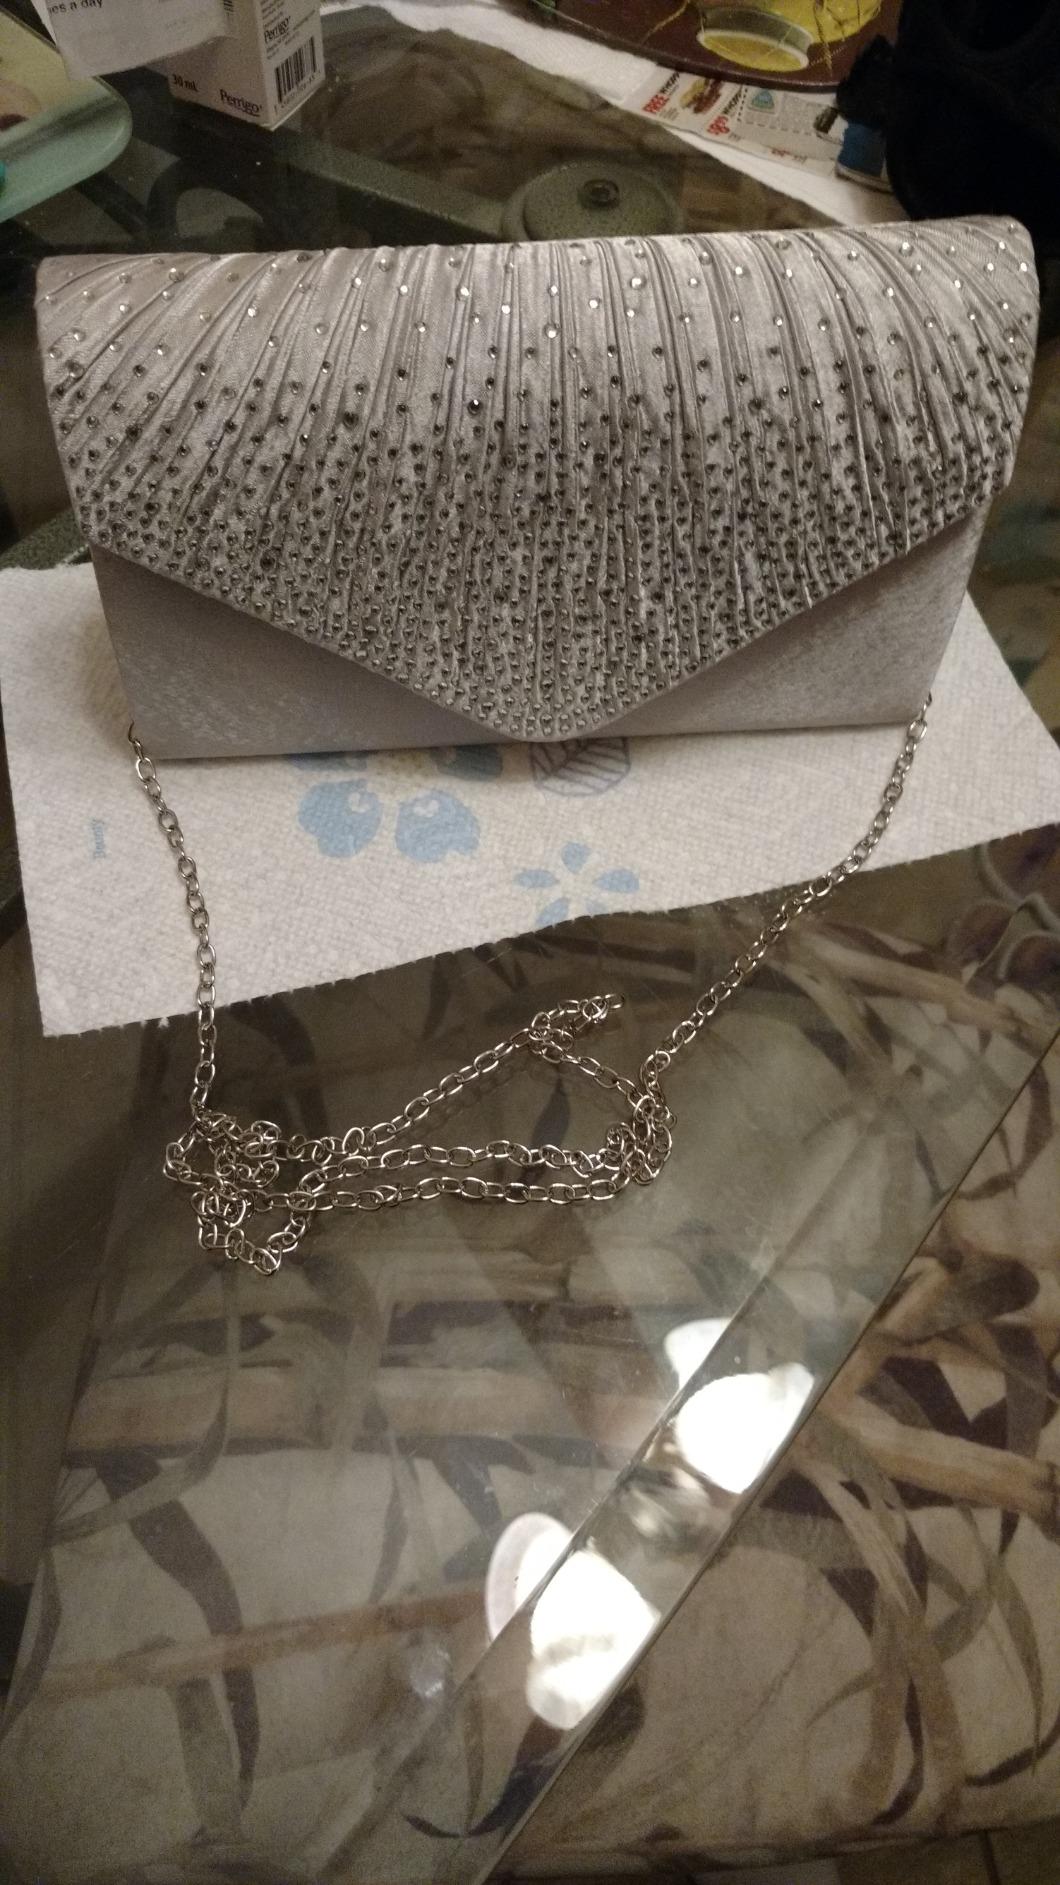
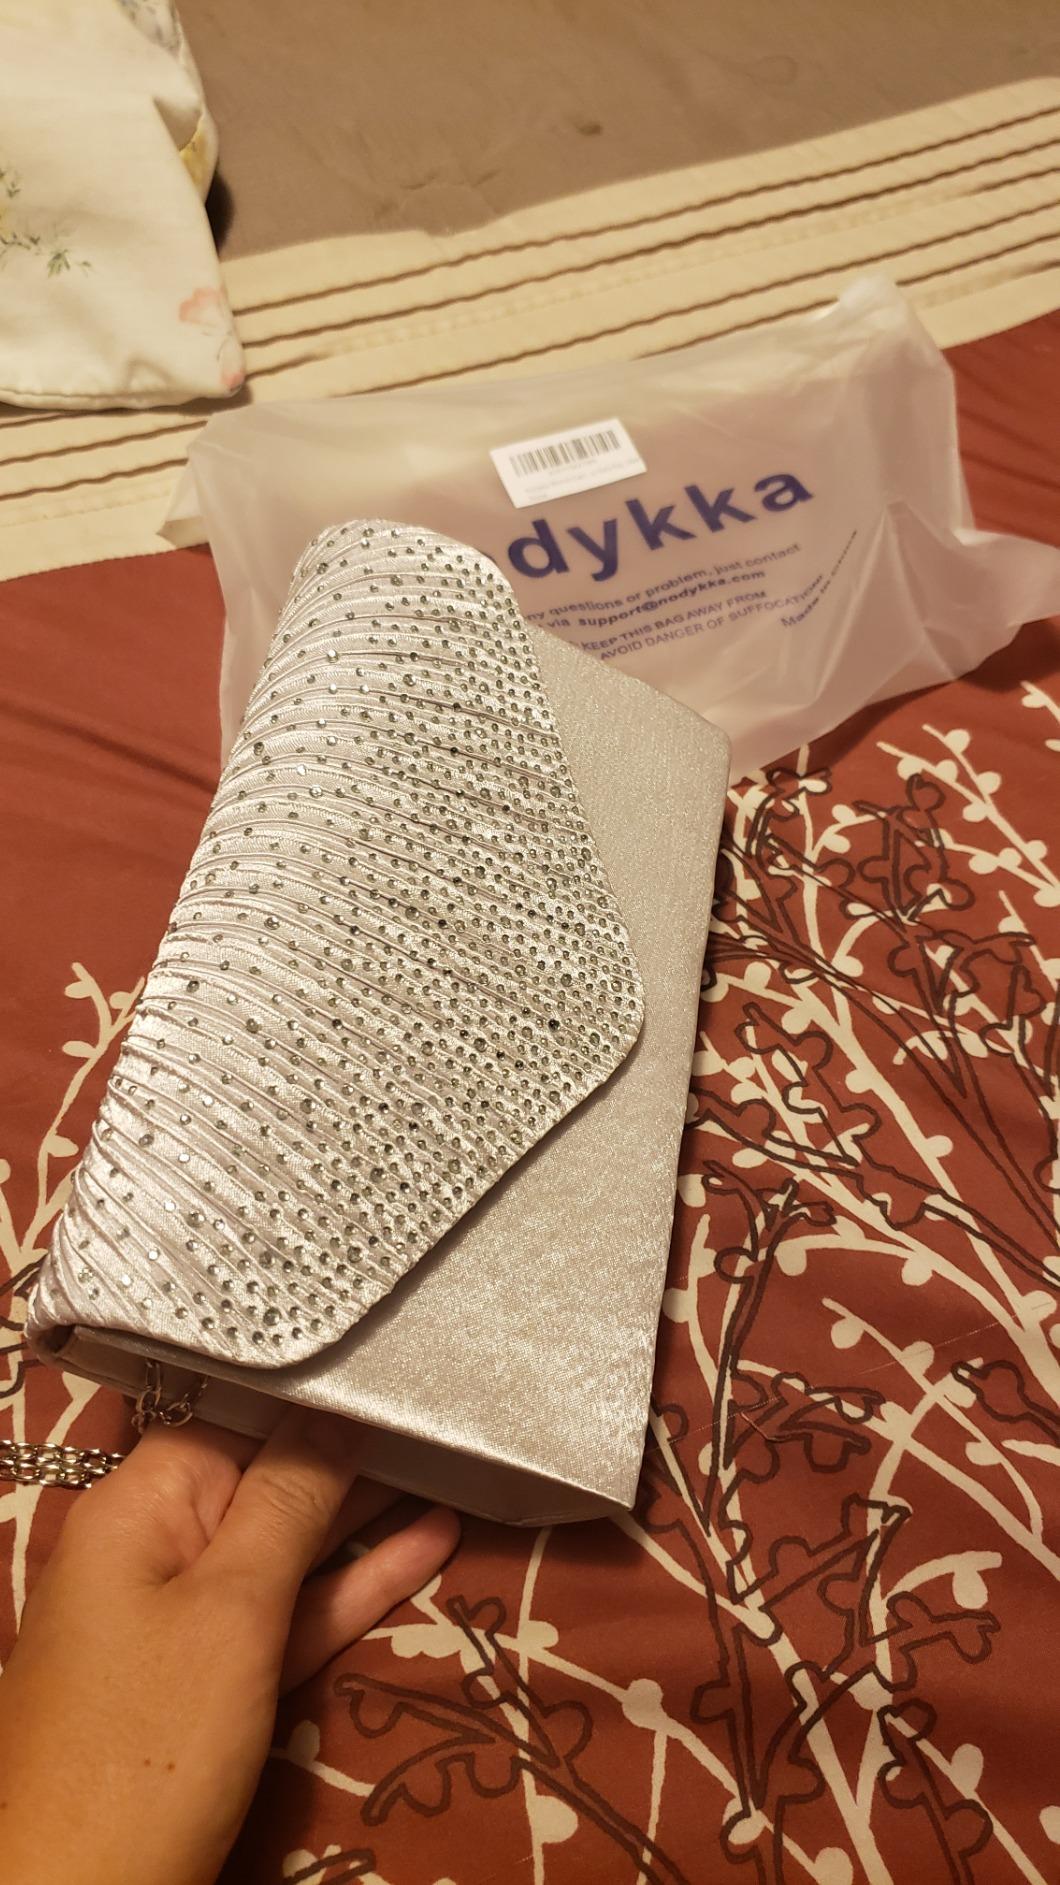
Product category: accessories_handbag
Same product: yes